Boy Meets Girl (1982 film)

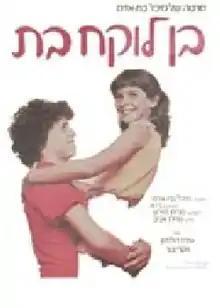
Theatrical poster

Boy Meets Girl ( "Ben Loke'ah Bat") is a 1982 Israeli drama directed by Michal Bat-Adam. It was filmed on location at Kibbutz Ma'ayan Tzvi.